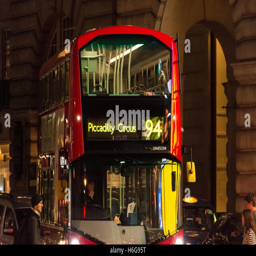
night - time buses pass through a brightly lit and illuminated tourist attraction